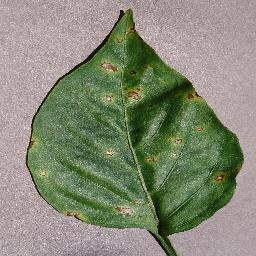
Label: Pepper,_bell___Bacterial_spot